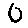
Label: 0